Strawbery Banke

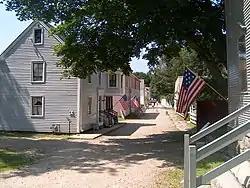
Jefferson Street within the Strawbery Banke district

Strawbery Banke is an outdoor history museum located in the South End historic district of Portsmouth, New Hampshire. It is the oldest neighborhood in New Hampshire to be settled by Europeans, and the earliest neighborhood remaining in the present-day city of Portsmouth. It features more than 37 restored buildings built between the 17th and 19th centuries in the Colonial, Georgian, and Federal style architectures. The buildings once clustered around a waterway known as Puddle Dock, which was filled in around 1900. Today the former waterway appears as a large open space.